Crossley, Victoria

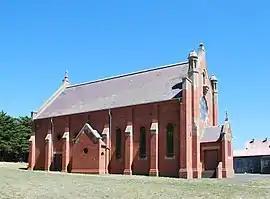
St Brigid's Roman Catholic church at Crossley

Crossley is a locality in south west Victoria, Australia. The locality is in the Shire of Moyne, west of the state capital, Melbourne.